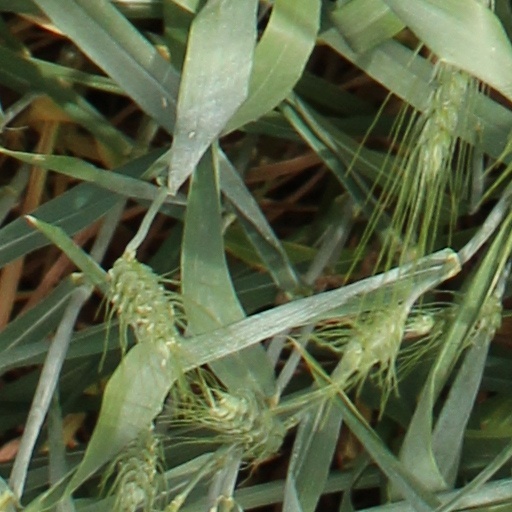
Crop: wheat